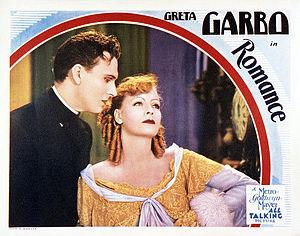
Romantik (film)
Romantik er en amerikansk romantisk dramafilm fra 1930, instrueret af Clarence Brown og udgivet af Metro-Goldwyn-Mayer.